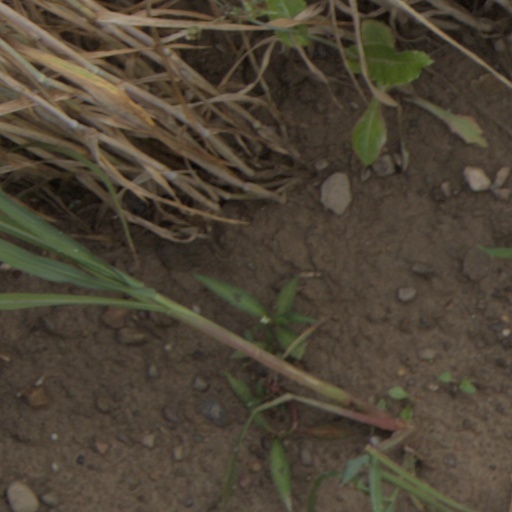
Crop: wheat